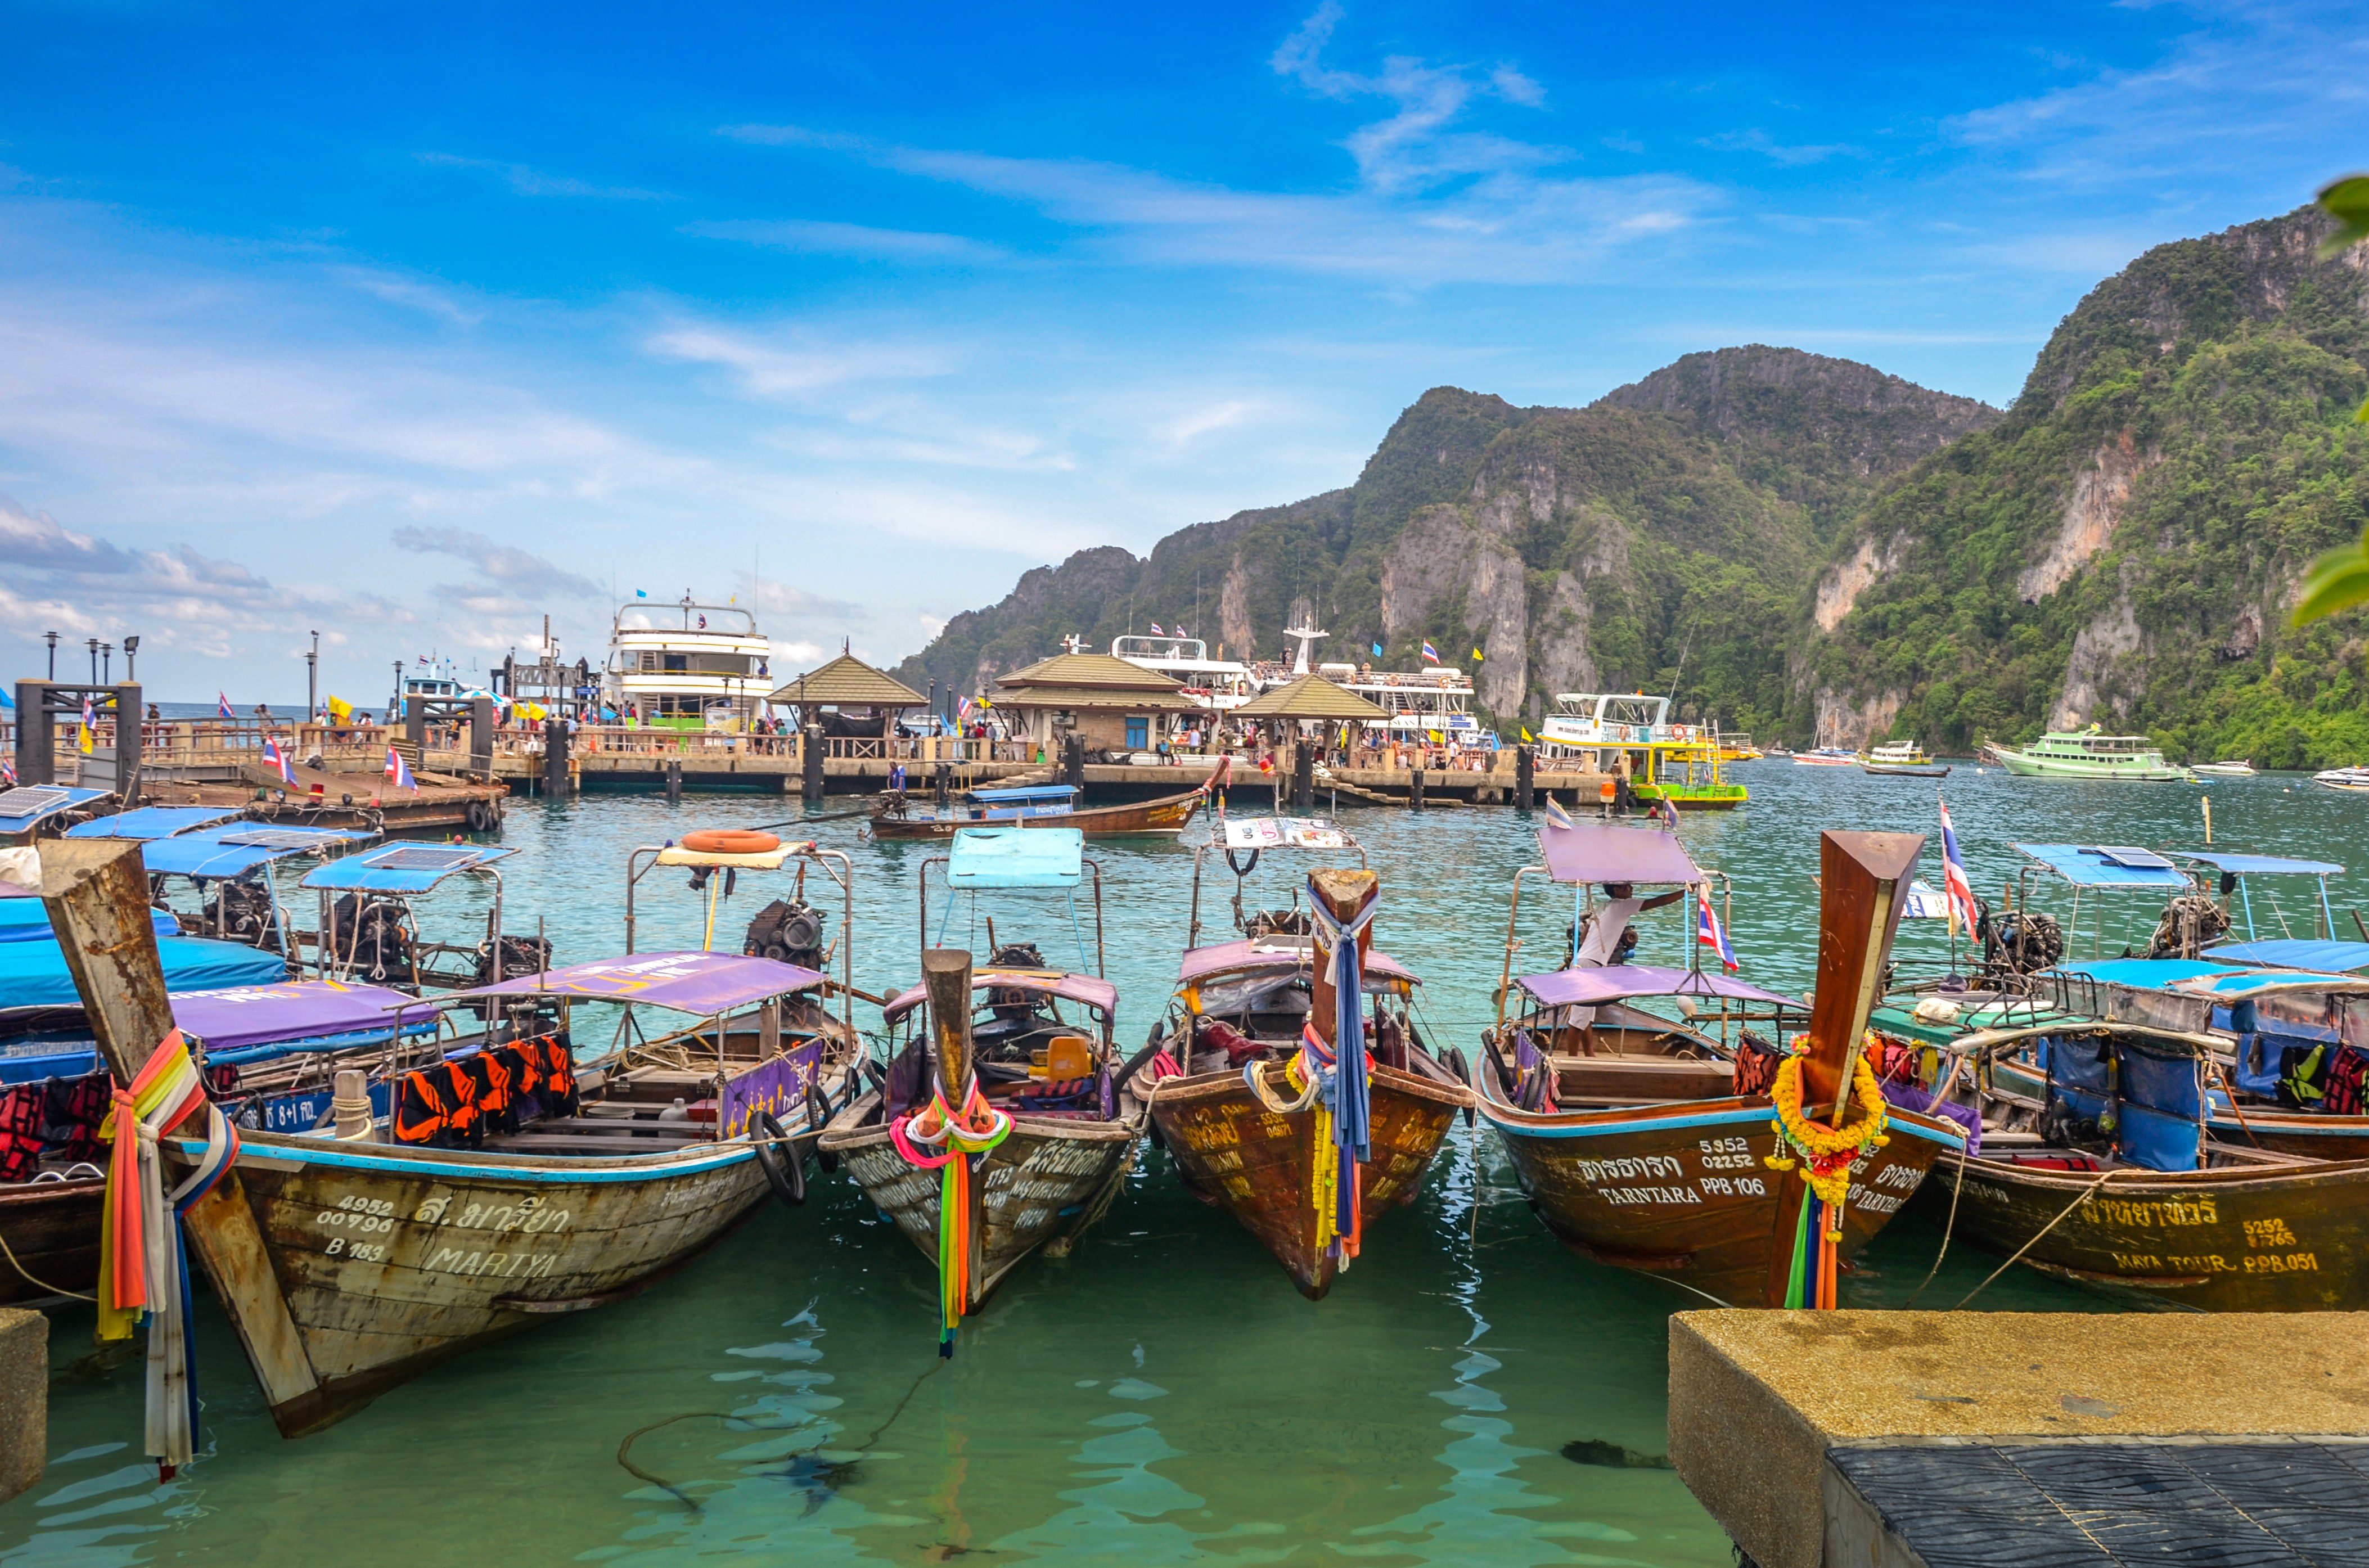
beach, sea, coast, water, boat, vacation, travel, vehicle, paradise, tropical, bay, asia, tourism, waterway, thailand, body of water, sunny, holidays, boating, boats, beautiful, islands, waterscapes, egzotic, andaman, long tail boat